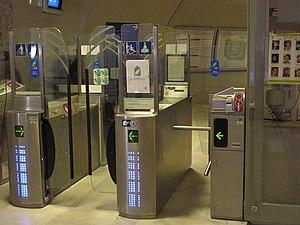
Portillon du métro parisien pour personne handicapée, poussette, ou personne avec des bagages. Avec sur la droite un portillon standard. Station de métro Haussmann Saint-Lazare.
Le réseau express régional d'Île-de-France, couramment appelé « RER » en France, est un réseau de transport en commun au gabarit ferroviaire desservant Paris et son agglomération, faisant partiellement partie du réseau régional dénommé Transilien. Constitué de cinq lignes, il comporte 249 points d'arrêt pour 587 km de voies et est fréquenté par 2,7 millions de voyageurs par jour. Pour des raisons historiques, une partie du réseau est gérée par la RATP tandis que le reste fait partie du réseau SNCF.